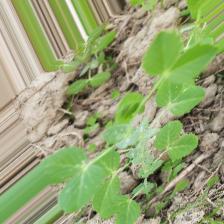
Label: Powdery Mildew